Vernon Sturdee

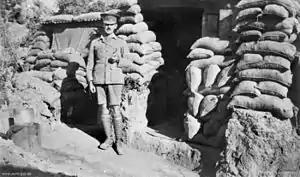
Sturdee outside a dugout at Anzac.

Sturdee joined the Australian Imperial Force (AIF) on 25 August 1914 with the rank of lieutenant. He was promoted to captain on 18 October, and appointed adjutant of the 1st Division Engineers. He embarked from Melbourne for Egypt on the former P&O ocean liner "Orvieto" on 21 October 1914. He participated in the landing at Anzac Cove on 25 April 1915, disembarking from the transport before 9:00. His duties included supervising the engineer stores park on the beach at Anzac Cove, as well as the construction of jam tin grenades. He was evacuated twice for hospital treatment for enteric fever and for serious damage to his stomach lining from internal burns as a result of too much "Condy's crystals" disinfectant being put into drinking water. As a result, he was to suffer stomach problems for the rest of his life. In July, Sturdee contracted influenza and was evacuated from Anzac Cove.